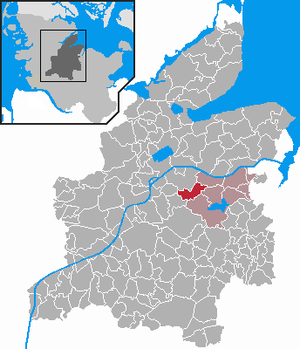
Bredenbek est une municipalité allemande située dans le land du Schleswig-Holstein et dans l'arrondissement de Rendsburg-Eckernförde. En 2015, sa population est de 1 500 habitants.